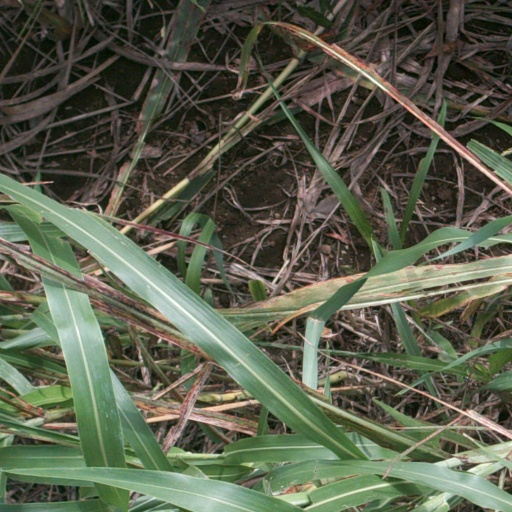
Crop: sorghum